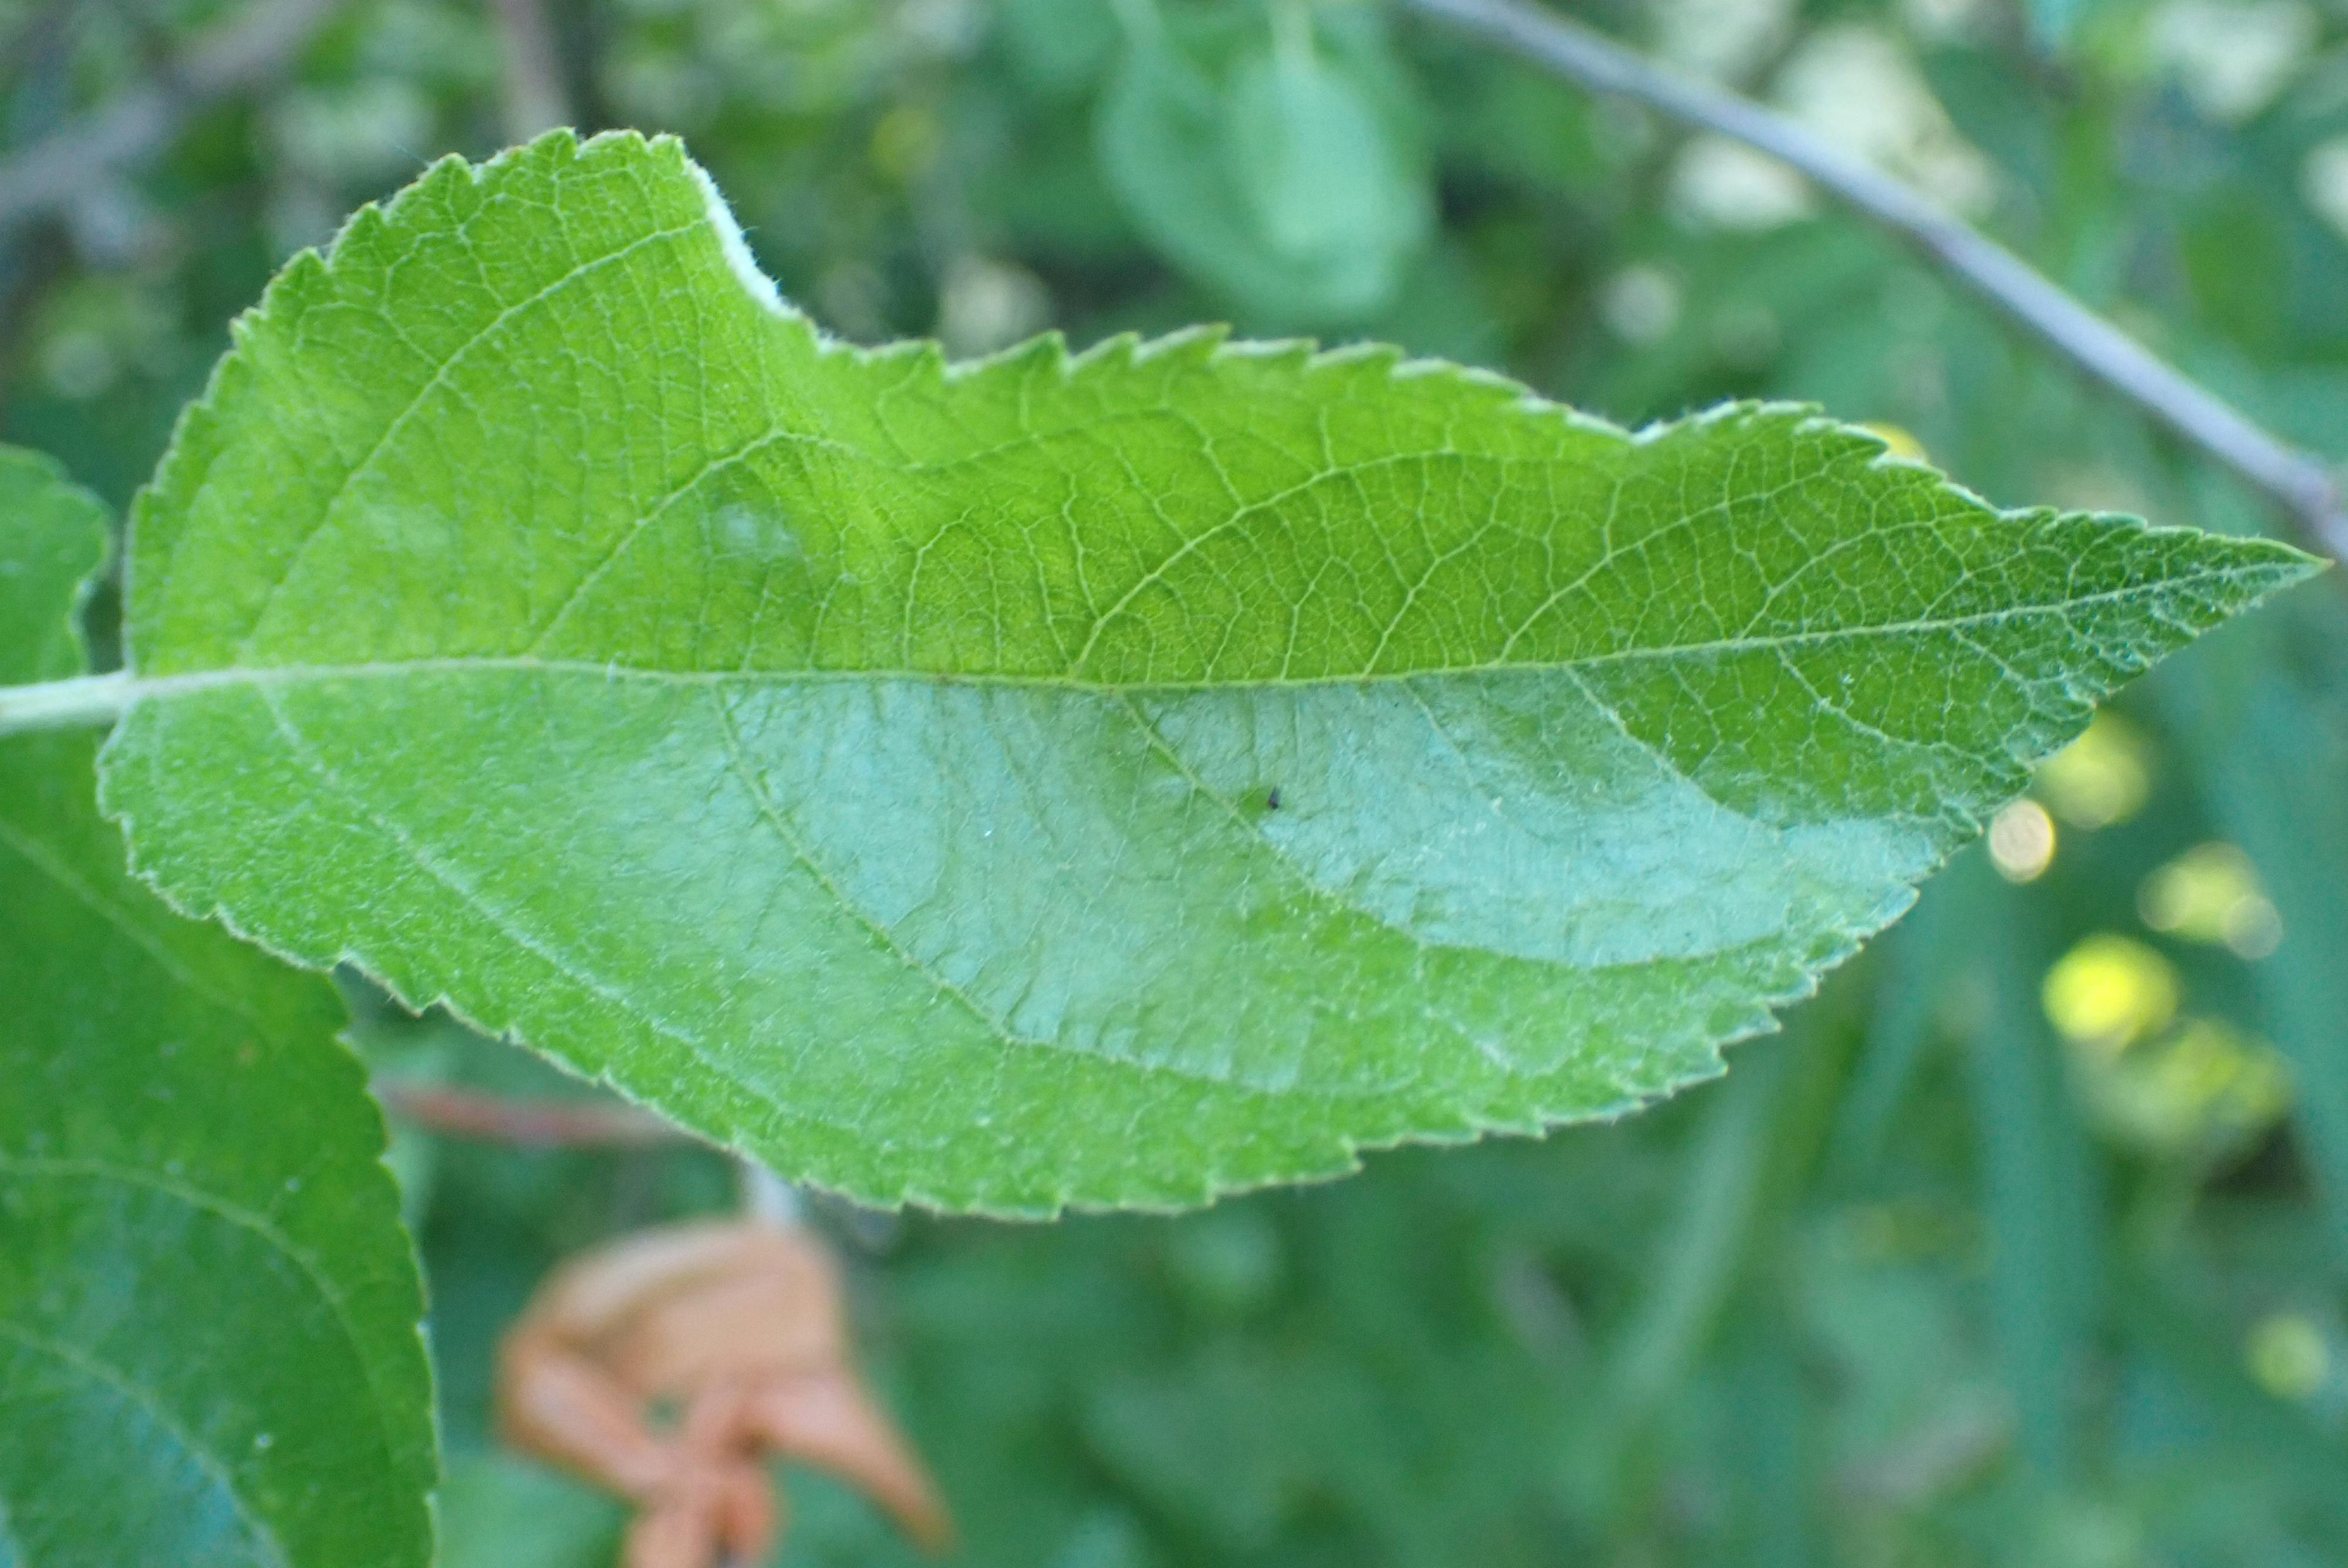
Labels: healthy